Muriel Craigie

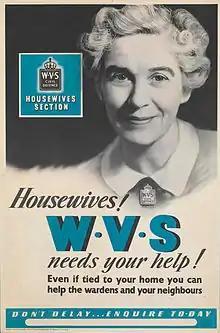
WVS Housewives poster

In 1940, she was co-ordinating the WVS depot for comforts for the troops, under the county of Angus scheme, pulling together activities of the local churches and eventually seventeen women's groups, and managing out-posts in seven country parishes. They collected in over 400 items in the first month, with wool costs met by the Black Watch Fund who saw to the distribution of completed items. An appeal was made for financial support, as it was expected that within six months, the country was going to have about three million men under arms.